Byzantine Greeks

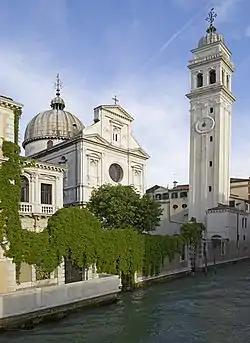
The Scuola dei Greci was the cultural and religious center of the Greek community in Venice.

In the eyes of the West, after the coronation of Charlemagne, the Byzantines were not acknowledged as the inheritors of the Roman Empire. Byzantium was rather perceived to be a corrupted continuation of ancient Greece, and was often derided as the "Empire of the Greeks" or "Kingdom of Greece". Such denials of Byzantium's Roman heritage and ecumenical rights would instigate the first resentments between Greeks and "Latins" (for the Latin liturgical rite) or "Franks" (for Charlemegne's ethnicity), as they were called by the Greeks.